Joint Chiefs of Staff Readiness Test

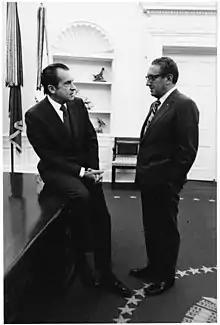
Richard Nixon (left) and Henry Kissinger (right) at the White House

The Joint Chiefs of Staff Readiness Test was a secret test and alert of U.S. military forces staged by the U.S. Department of Defense. It began on October 12, 1969, and consisted of a variety of military moves around the world, including activities by U.S. air and naval forces from the continental U.S. to the North Atlantic and from the Middle East to the Western Pacific.